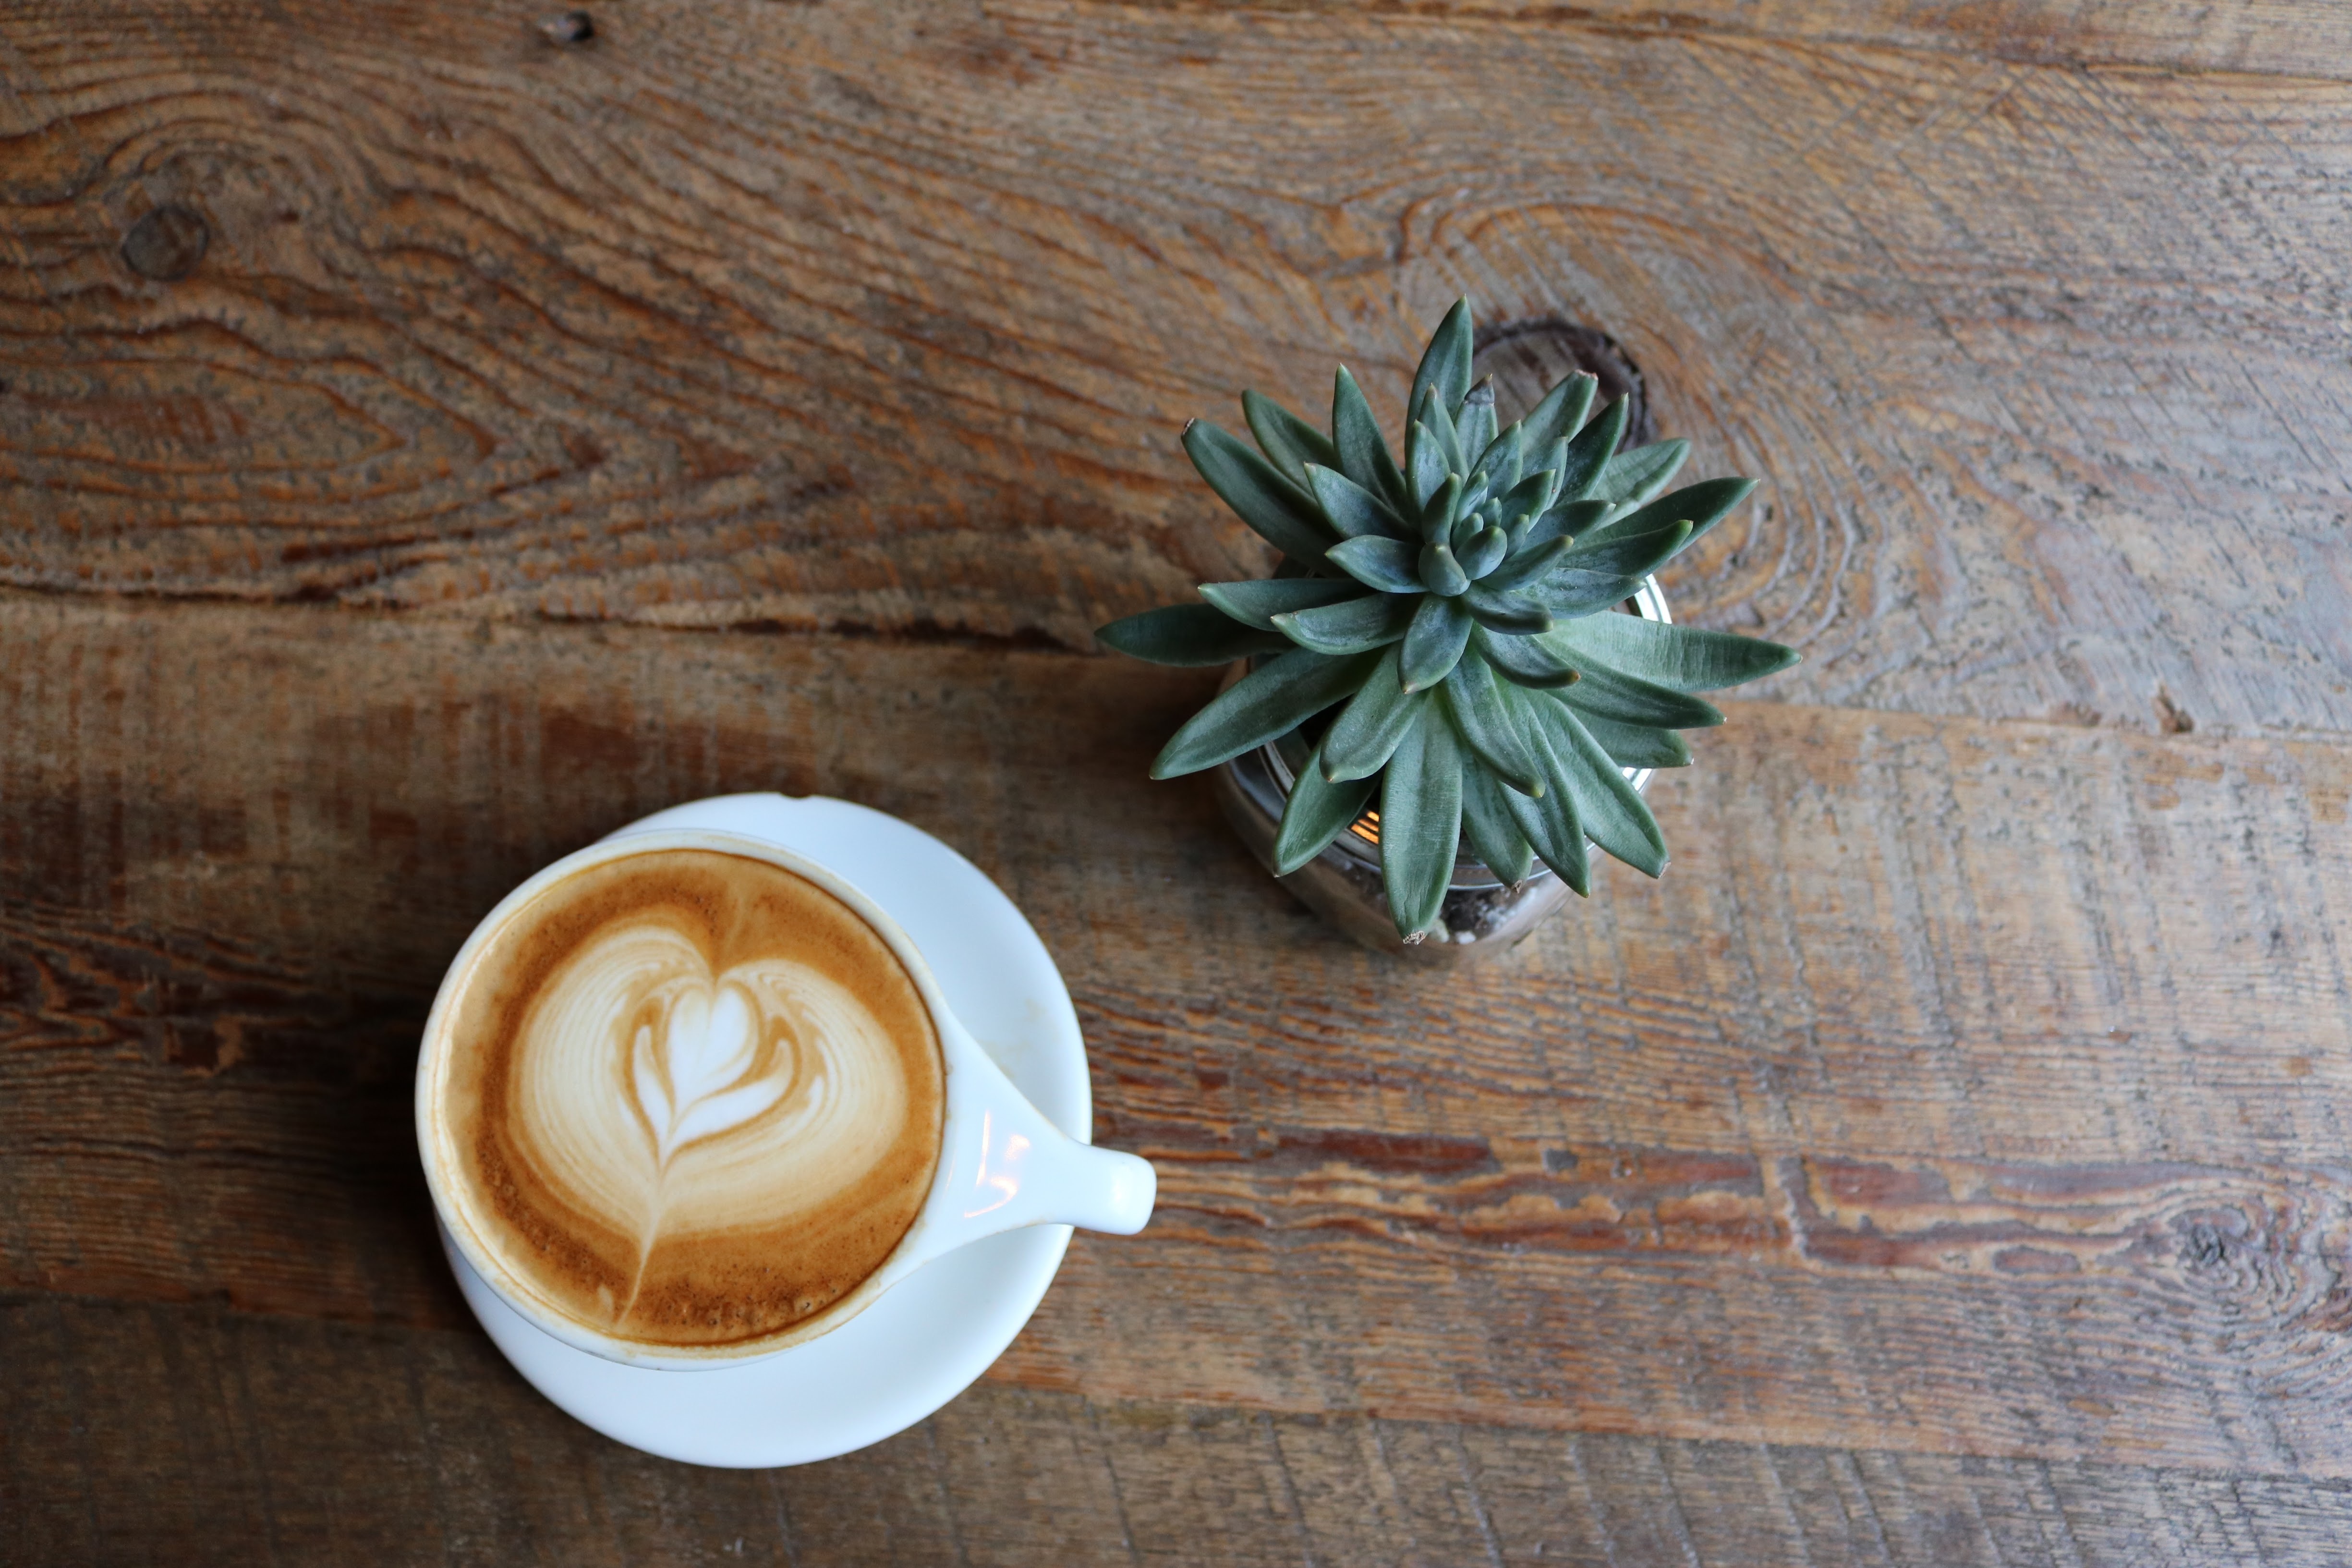
cafe, coffee shop, coffee, cup, latte, cappuccino, produce, brown, beverage, drink, coffee cup, cup of coffee, wood table, hot, mocha